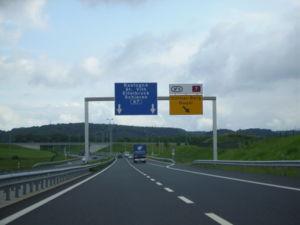
Le transport au Luxembourg est assuré essentiellement par voie terrestre ou aérienne, bien que la Moselle, qui forme la frontière avec l'Allemagne soit aussi un axe important. Le réseau routier a été considérablement modernisé et développé en direction des pays frontaliers et la mise en place de liaisons en TGV depuis Paris a amené à la modernisation de la gare de Luxembourg, tandis que l'aérogare de l'aéroport de Luxembourg-Findel a été modernisé.